X-ray detector

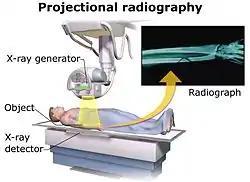
Acquisition of projectional radiography, with an X-ray generator and an imaging detector.

X-ray detectors are devices used to measure the flux, spatial distribution, spectrum, and/or other properties of X-rays.